Mercedes-Benz GL-Class (X166)

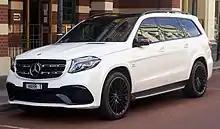
2017 GLS 63 AMG (facelift)

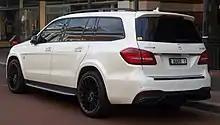
2017 GLS 63 AMG (facelift) rear

The GL63 AMG was introduced at the 2013 Los Angeles Auto Show. It features a hand-built twin-turbocharged 5.5 L V8 that produces and . It is mated to a 7-speed AMG SPEEDSHIFT PLUS semi-automatic transmission, with Efficiency, Sport, and Manual modes. Additional features include upgraded brakes, a sports exhaust, AMG exterior and interior styling, 21-inch 5-spoke alloy wheels, and an air suspension system that automatically lowers the car at higher speeds. The engine was updated in 2016 and now produces and .